Richard Dix

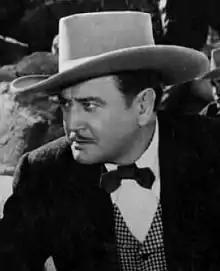
"The Kansan" in 1943 was another B picture, and Dix's last Western

In 1941, Dix played Wild Bill Hickok in "Badlands of Dakota" and portrayed Wyatt Earp the following year in "Tombstone, the Town Too Tough to Die".